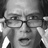
Emotion: surprise